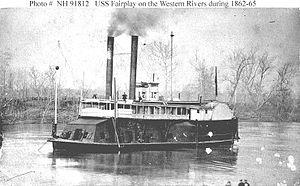
La bataille of Buffington Island, connue aussi sous l’appellation d'escarmouche de St. Georges Creek, est un combat de la guerre de Sécession qui s'est déroulé dans le comté de Meigs, Ohio, et dans le comté de Jackson County, West Virginia, le 19 juillet 1863, pendant le raid de Morgan. Plus grande bataille en Ohio pendant la guerre, Buffington Island contribue à la capture du célèbre pilleur de la cavalerie confédérée, le brigadier général John Hunt Morgan, qui tentait d’échapper à ses poursuivants de l'armée de l'Union en traversant l'Ohio River à un gué en face de Buffington Island.